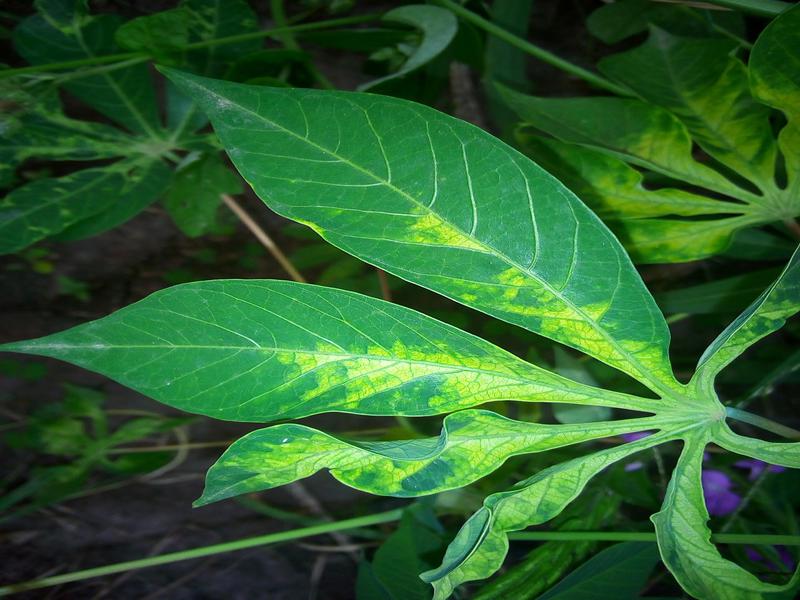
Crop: cassava
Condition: mosaic_disease